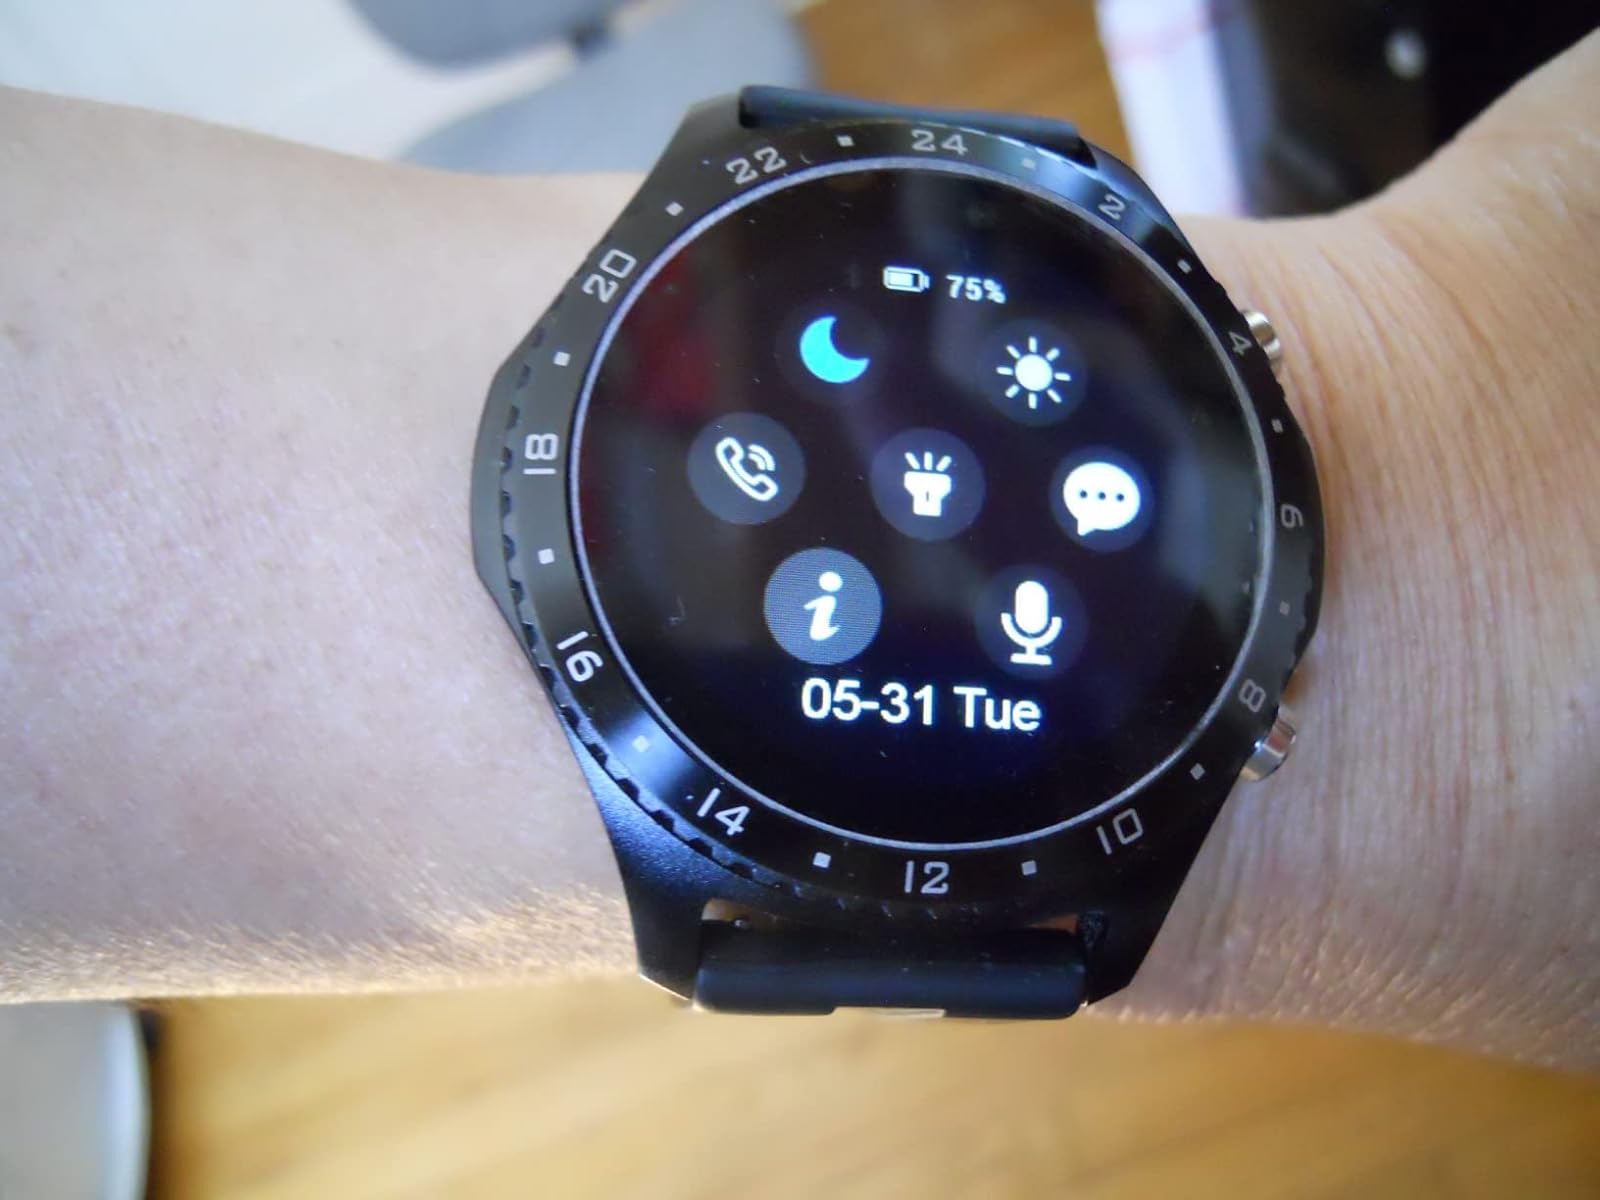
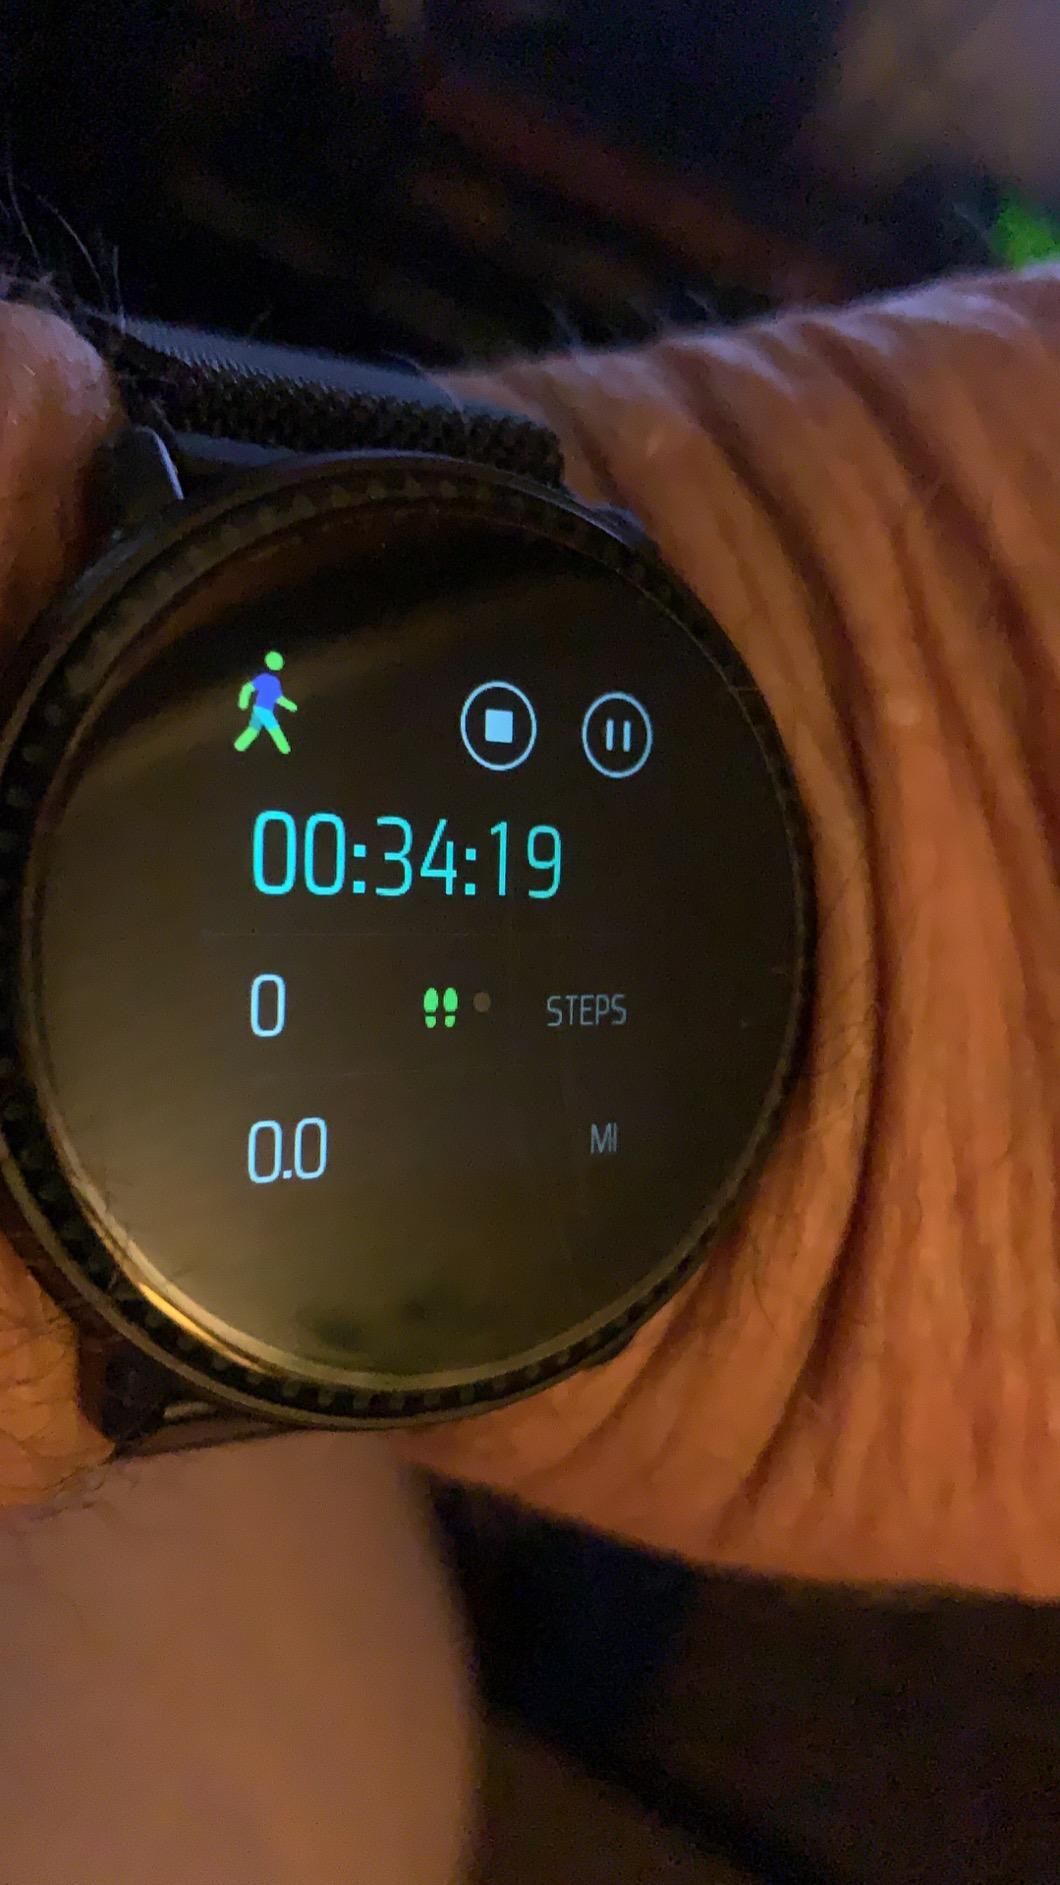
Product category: smartwatch
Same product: no